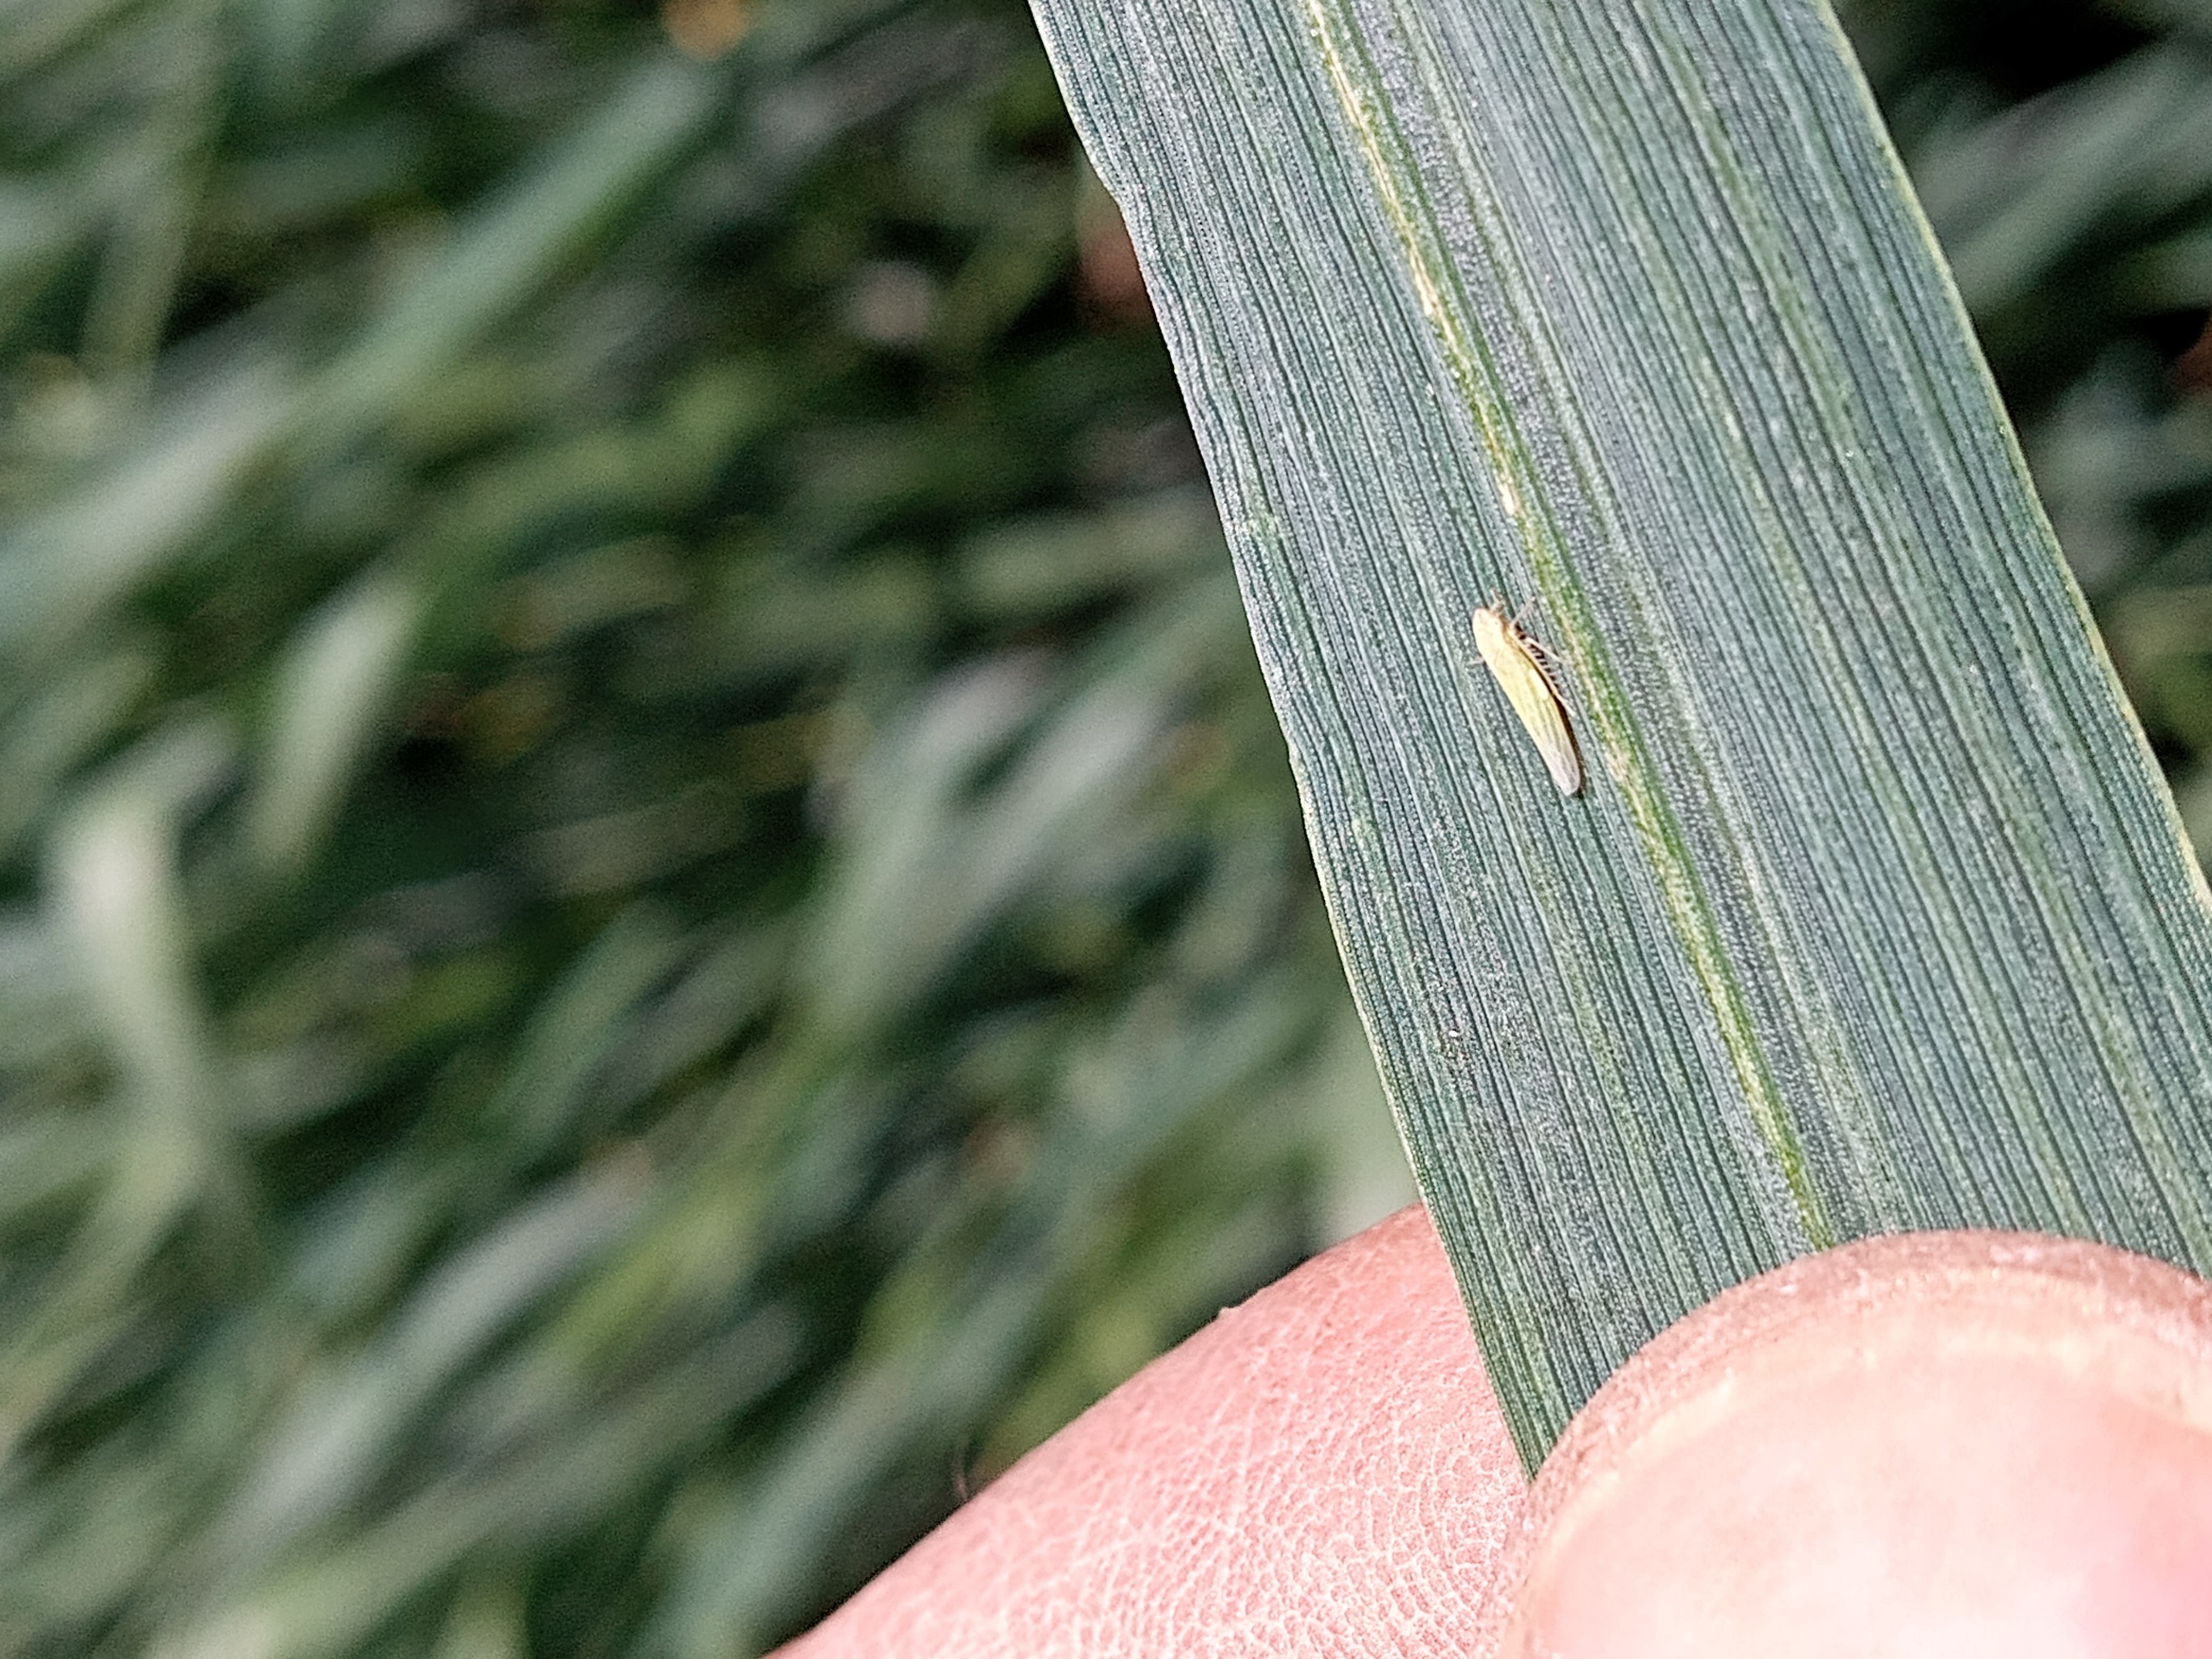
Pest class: occasional_pest